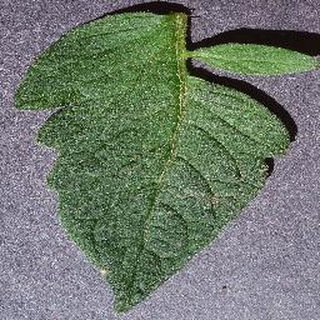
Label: healthy_tomato